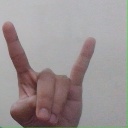
अक्षर: श